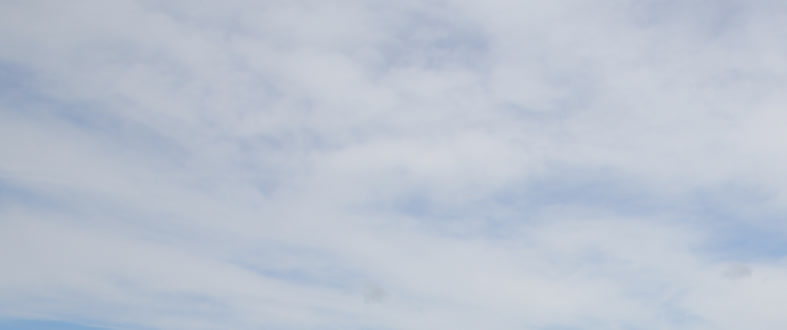
Cloud type: Altostratus